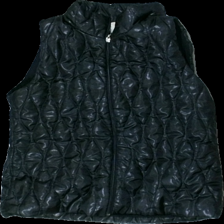
View: front
Type: Vest
Category: Ladies
Brand: Not in the list
Brand text on label: Not applicable
Colors: Black
Material: 100% Poly
Pattern: Other
Cut: Regular
Size: L
Season: Autumn
Price range: 50-100
Recommended usage: Reuse